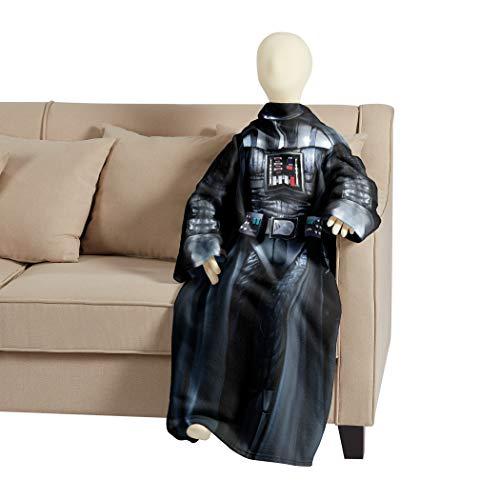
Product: Star Wars Being Darth Vader Youth Soft Throw Blanket with Sleeves
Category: Clothing, Shoes & Jewelry | Costumes & Accessories | Men | Costumes & Cosplay Apparel | Costumes
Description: Star Was "Being Darth Vader" Design.
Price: $20.27
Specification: ProductDimensions:48x0.2x48inches|ItemWeight:13.6ounces|ShippingWeight:1.2pounds(Viewshippingratesandpolicies)|Manufacturer:TheNorthwestCompany|ASIN:B011C5KE2A|Itemmodelnumber:1DSW023000003RET